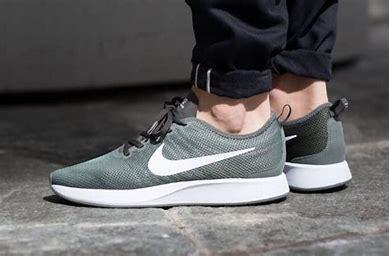
Brand: Nike
Model: Dualtone Racer